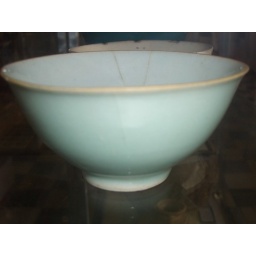
Chinese bowl - classic design in celadon green